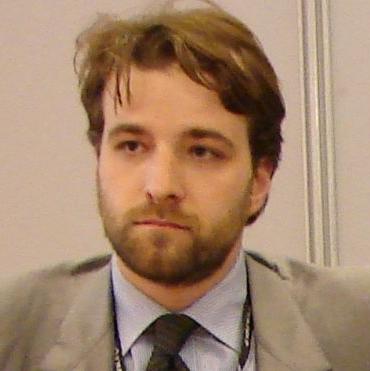
Age: 31